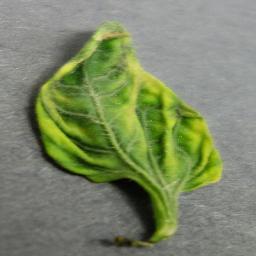
Label: Tomato___Tomato_Yellow_Leaf_Curl_Virus